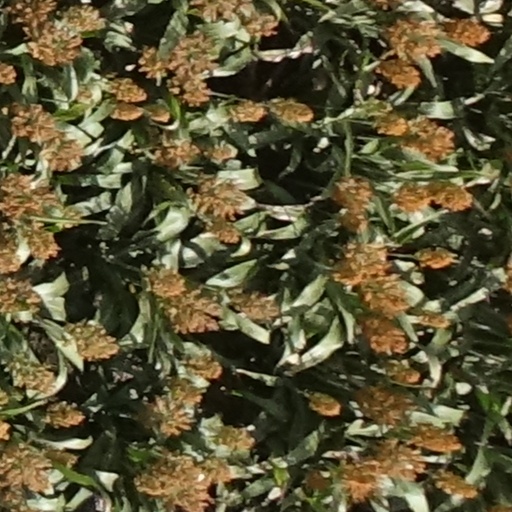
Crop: sorghum